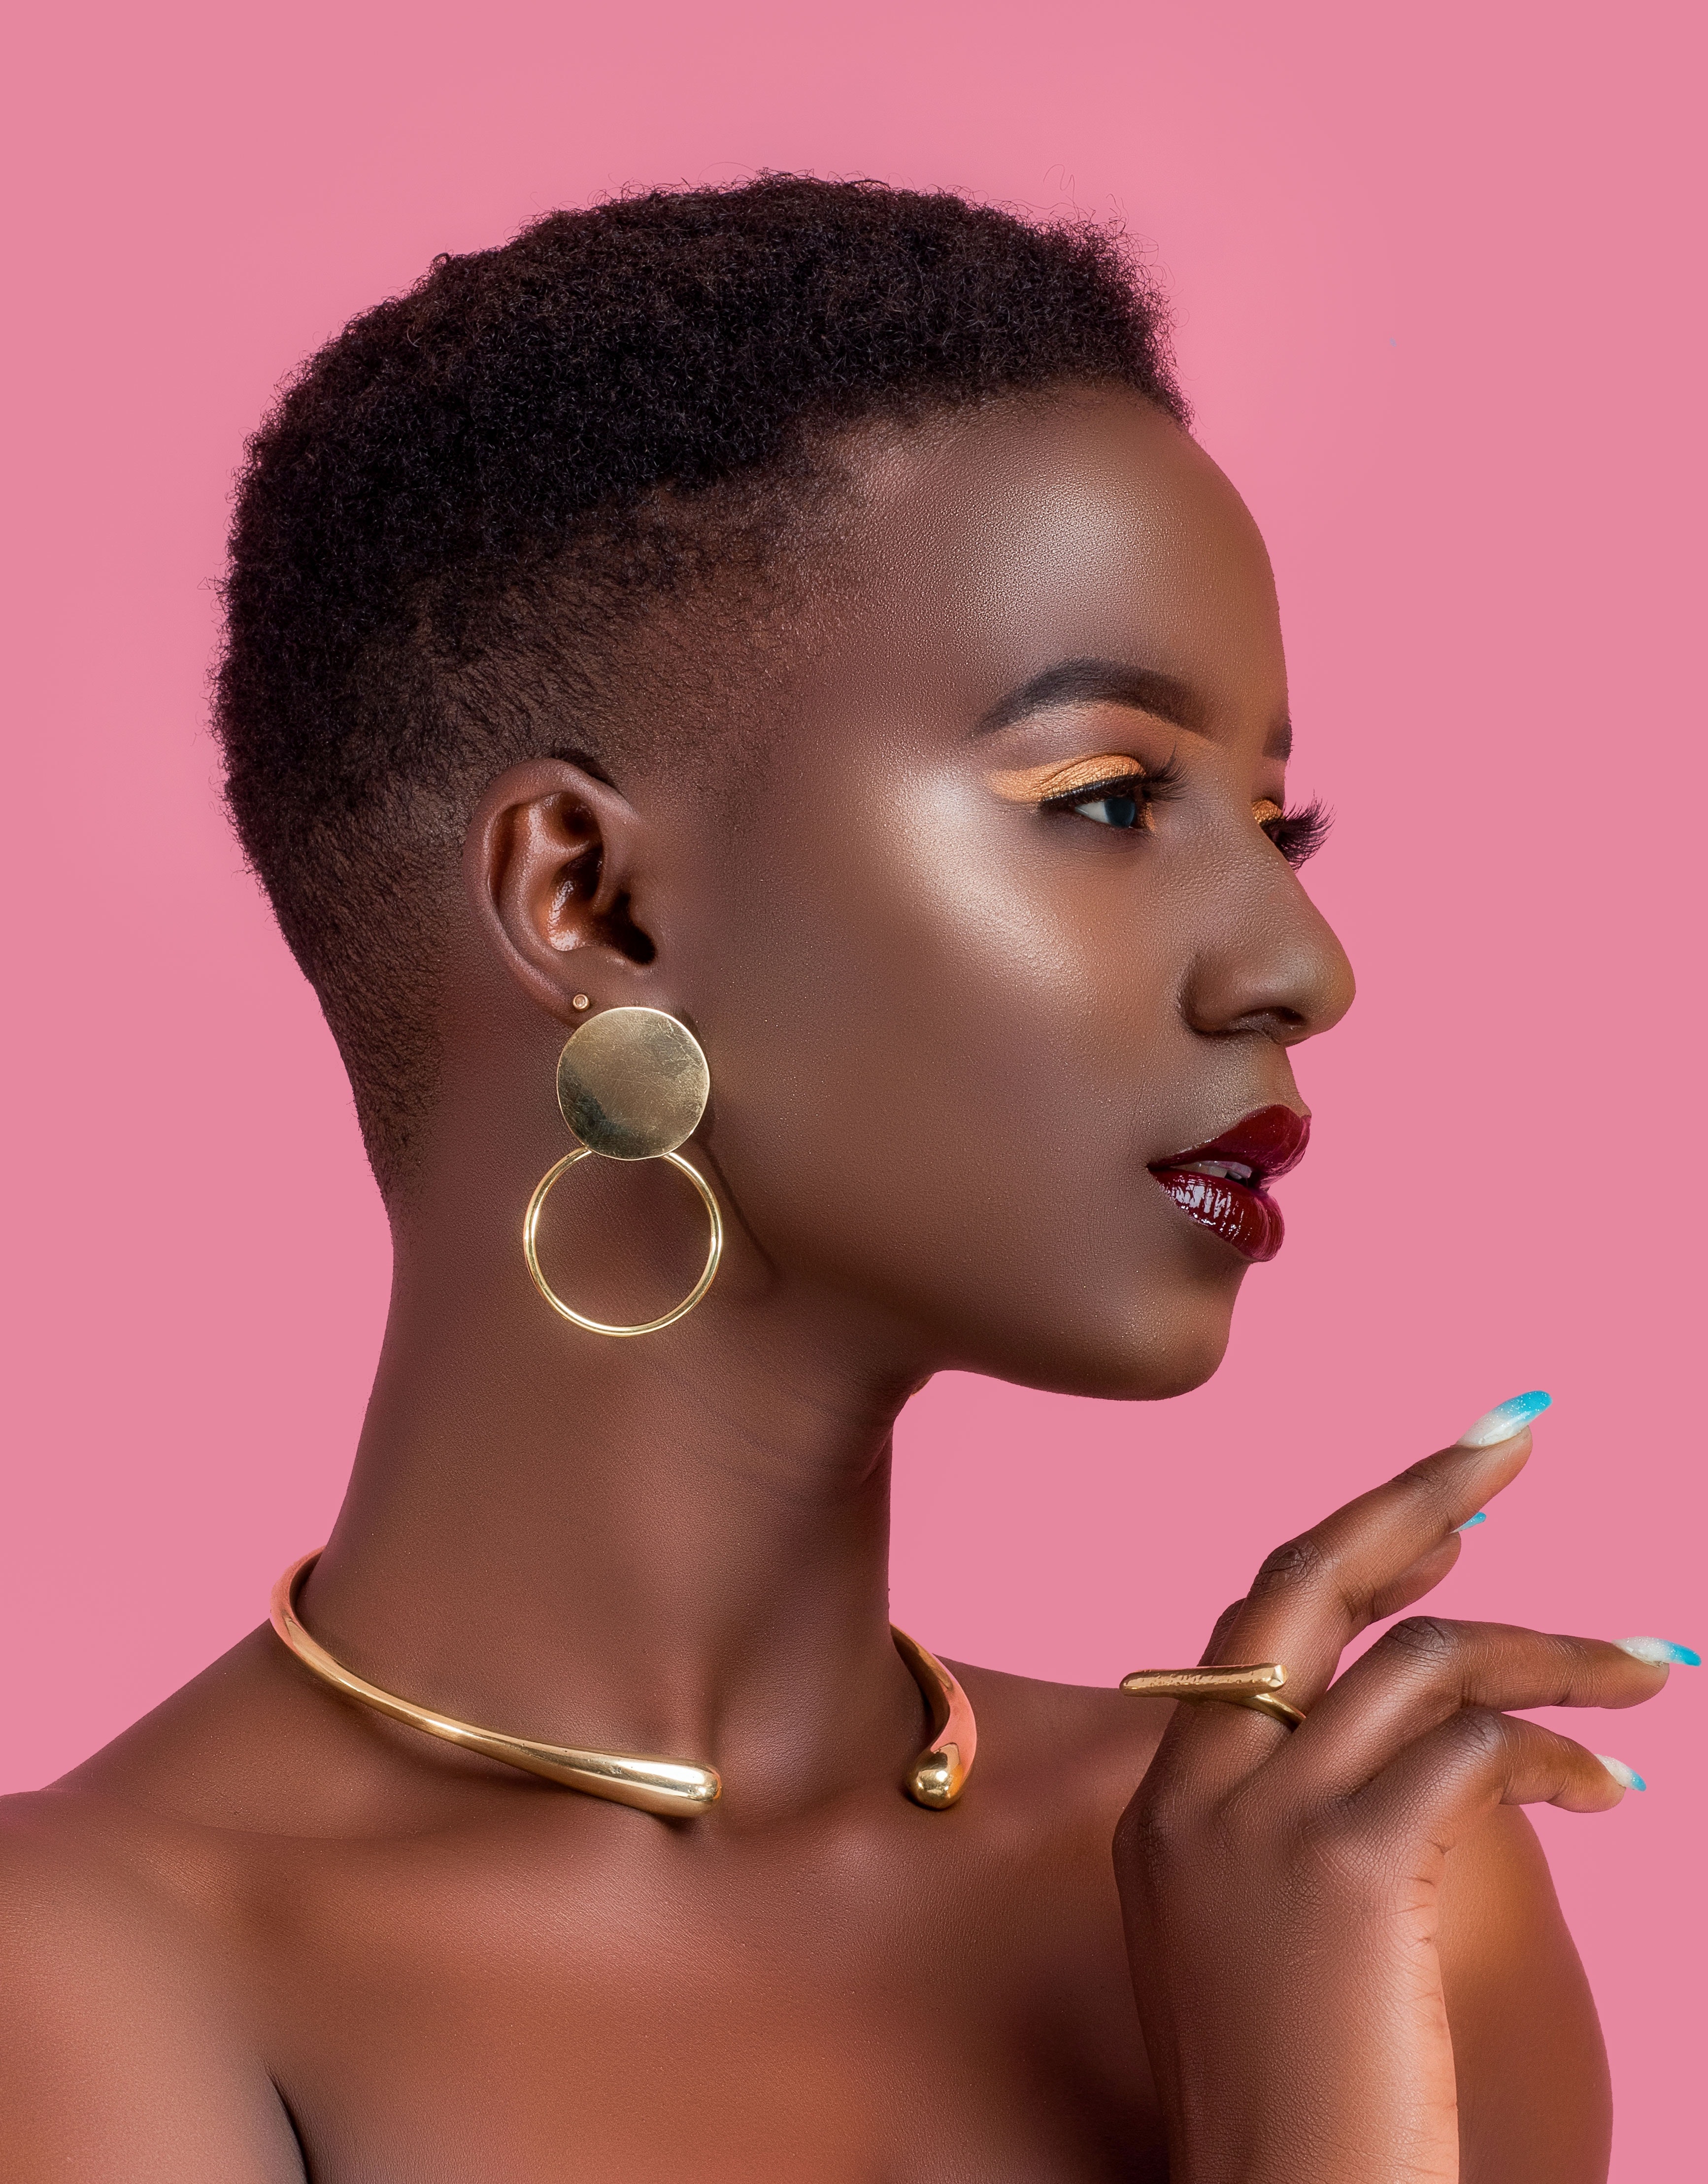
woman, hair, face, skin, hairstyle, ear, beauty, lip, cheek, chin, pink, forehead, black hair, neck, eyelash, jewellery, fashion accessory, earrings